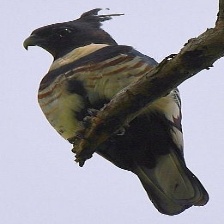
Species: BLACK BAZA
Scientific name: AVICEDA LEUPHOTES